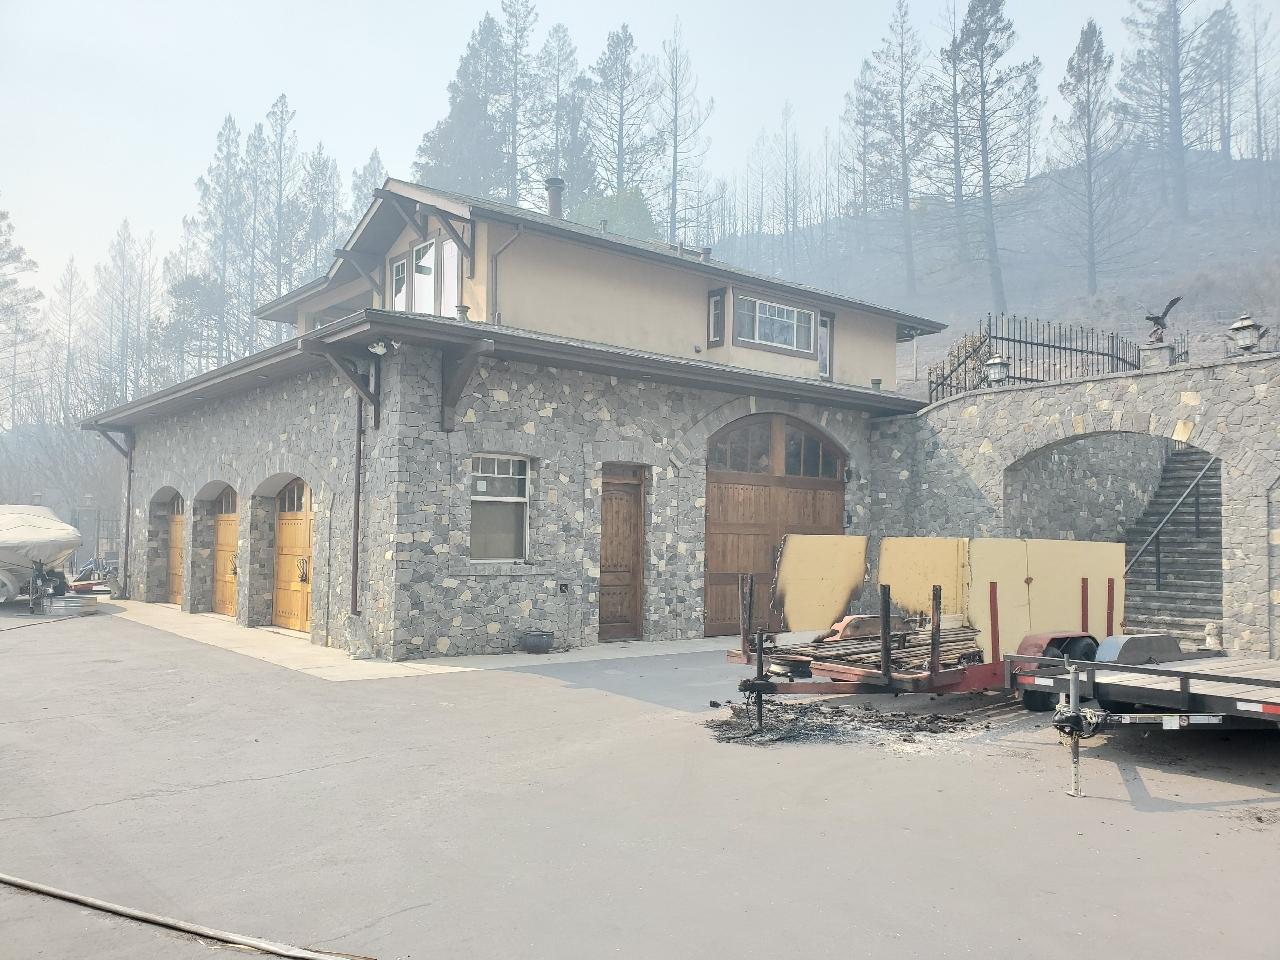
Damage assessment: no_damage